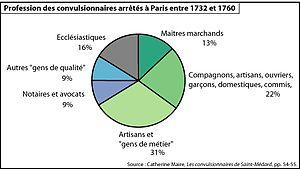
Le vocable « convulsionnaires » est forgé au XVIIIᵉ siècle, à partir du terme médical de convulsion. En effet, il sert à l'origine à désigner collectivement des individus atteints de troubles mentaux qui, lors de transes mystico-religieuses, présentent des convulsions, entre autres manifestations spectaculaires. Le terme est ensuite appliqué dès 1731 à un mouvement politico-religieux né dans le contexte de l'opposition janséniste à la bulle Unigenitus et à la répression politique et religieuse des prêtres appelants. Ce mouvement est défini par ses acteurs comme l'« Œuvre des convulsions ».